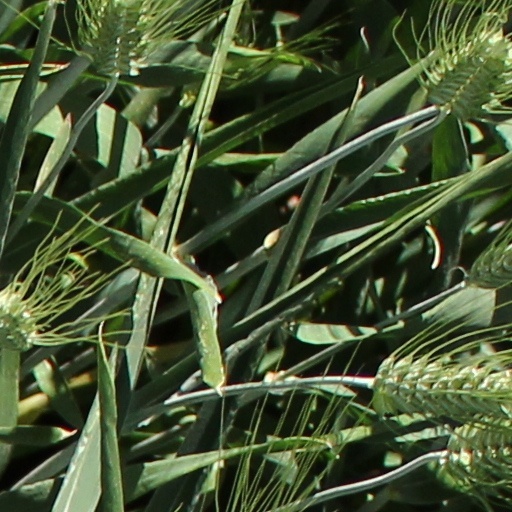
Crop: wheat